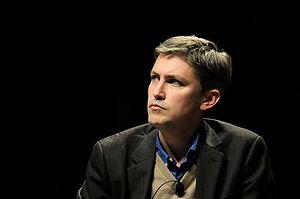
Steven Berlin Johnson à South by Southwest en 2008.
Steven Berlin Johnson est un éditorialiste et écrivain américain de vulgarisation. Il est également professeur de journalisme à l'Université de New York.